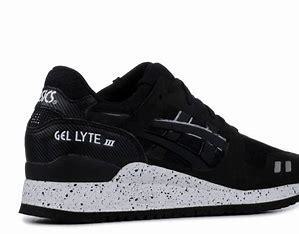
Brand: Asics
Model: Gel Lyte 3